NHIndustries NH90

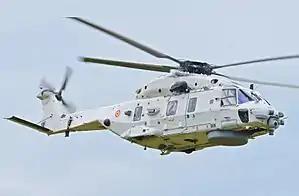
NH90 NFH of the Belgian Air Component

In June 2000, Italy signed an initial contract for a batch of 60 TTH (Tactical Transport Helicopter) for the Italian Army, along with a further 46 NFH (NATO Frigate Helicopter) and 10 TTH for the Italian Navy. On 30 December 2007, the first NH90 TTH was formally handed over to the Italian Army. On 23 June 2011, the navy received its first NH90, which was delivered to an interim MOC (Meaningful Operational Capability) standard, capable of performing training, search and rescue, and utility operations; anti-submarine and anti-surface warfare capabilities were not initially available until aircraft are retrofitted to a FOC (Final Operational Capability) standard. In May 2013, the Italian Army took delivery of the first NH90 TTH of a FOC standard; in November 2013, the Italian Navy took delivery of its first FOC-standard NH90 NFH. The Italian NH90 fleet uses the GE T700-T6E1 turbine engine. Italian NH90s are used for the following tasks tactical troop transport according NHI as reported by HeliHub news: logistics support, special operations, cargo resupply and hoisting, medical evacuations, light vehicle transport, disaster relief, and emergency response operations.